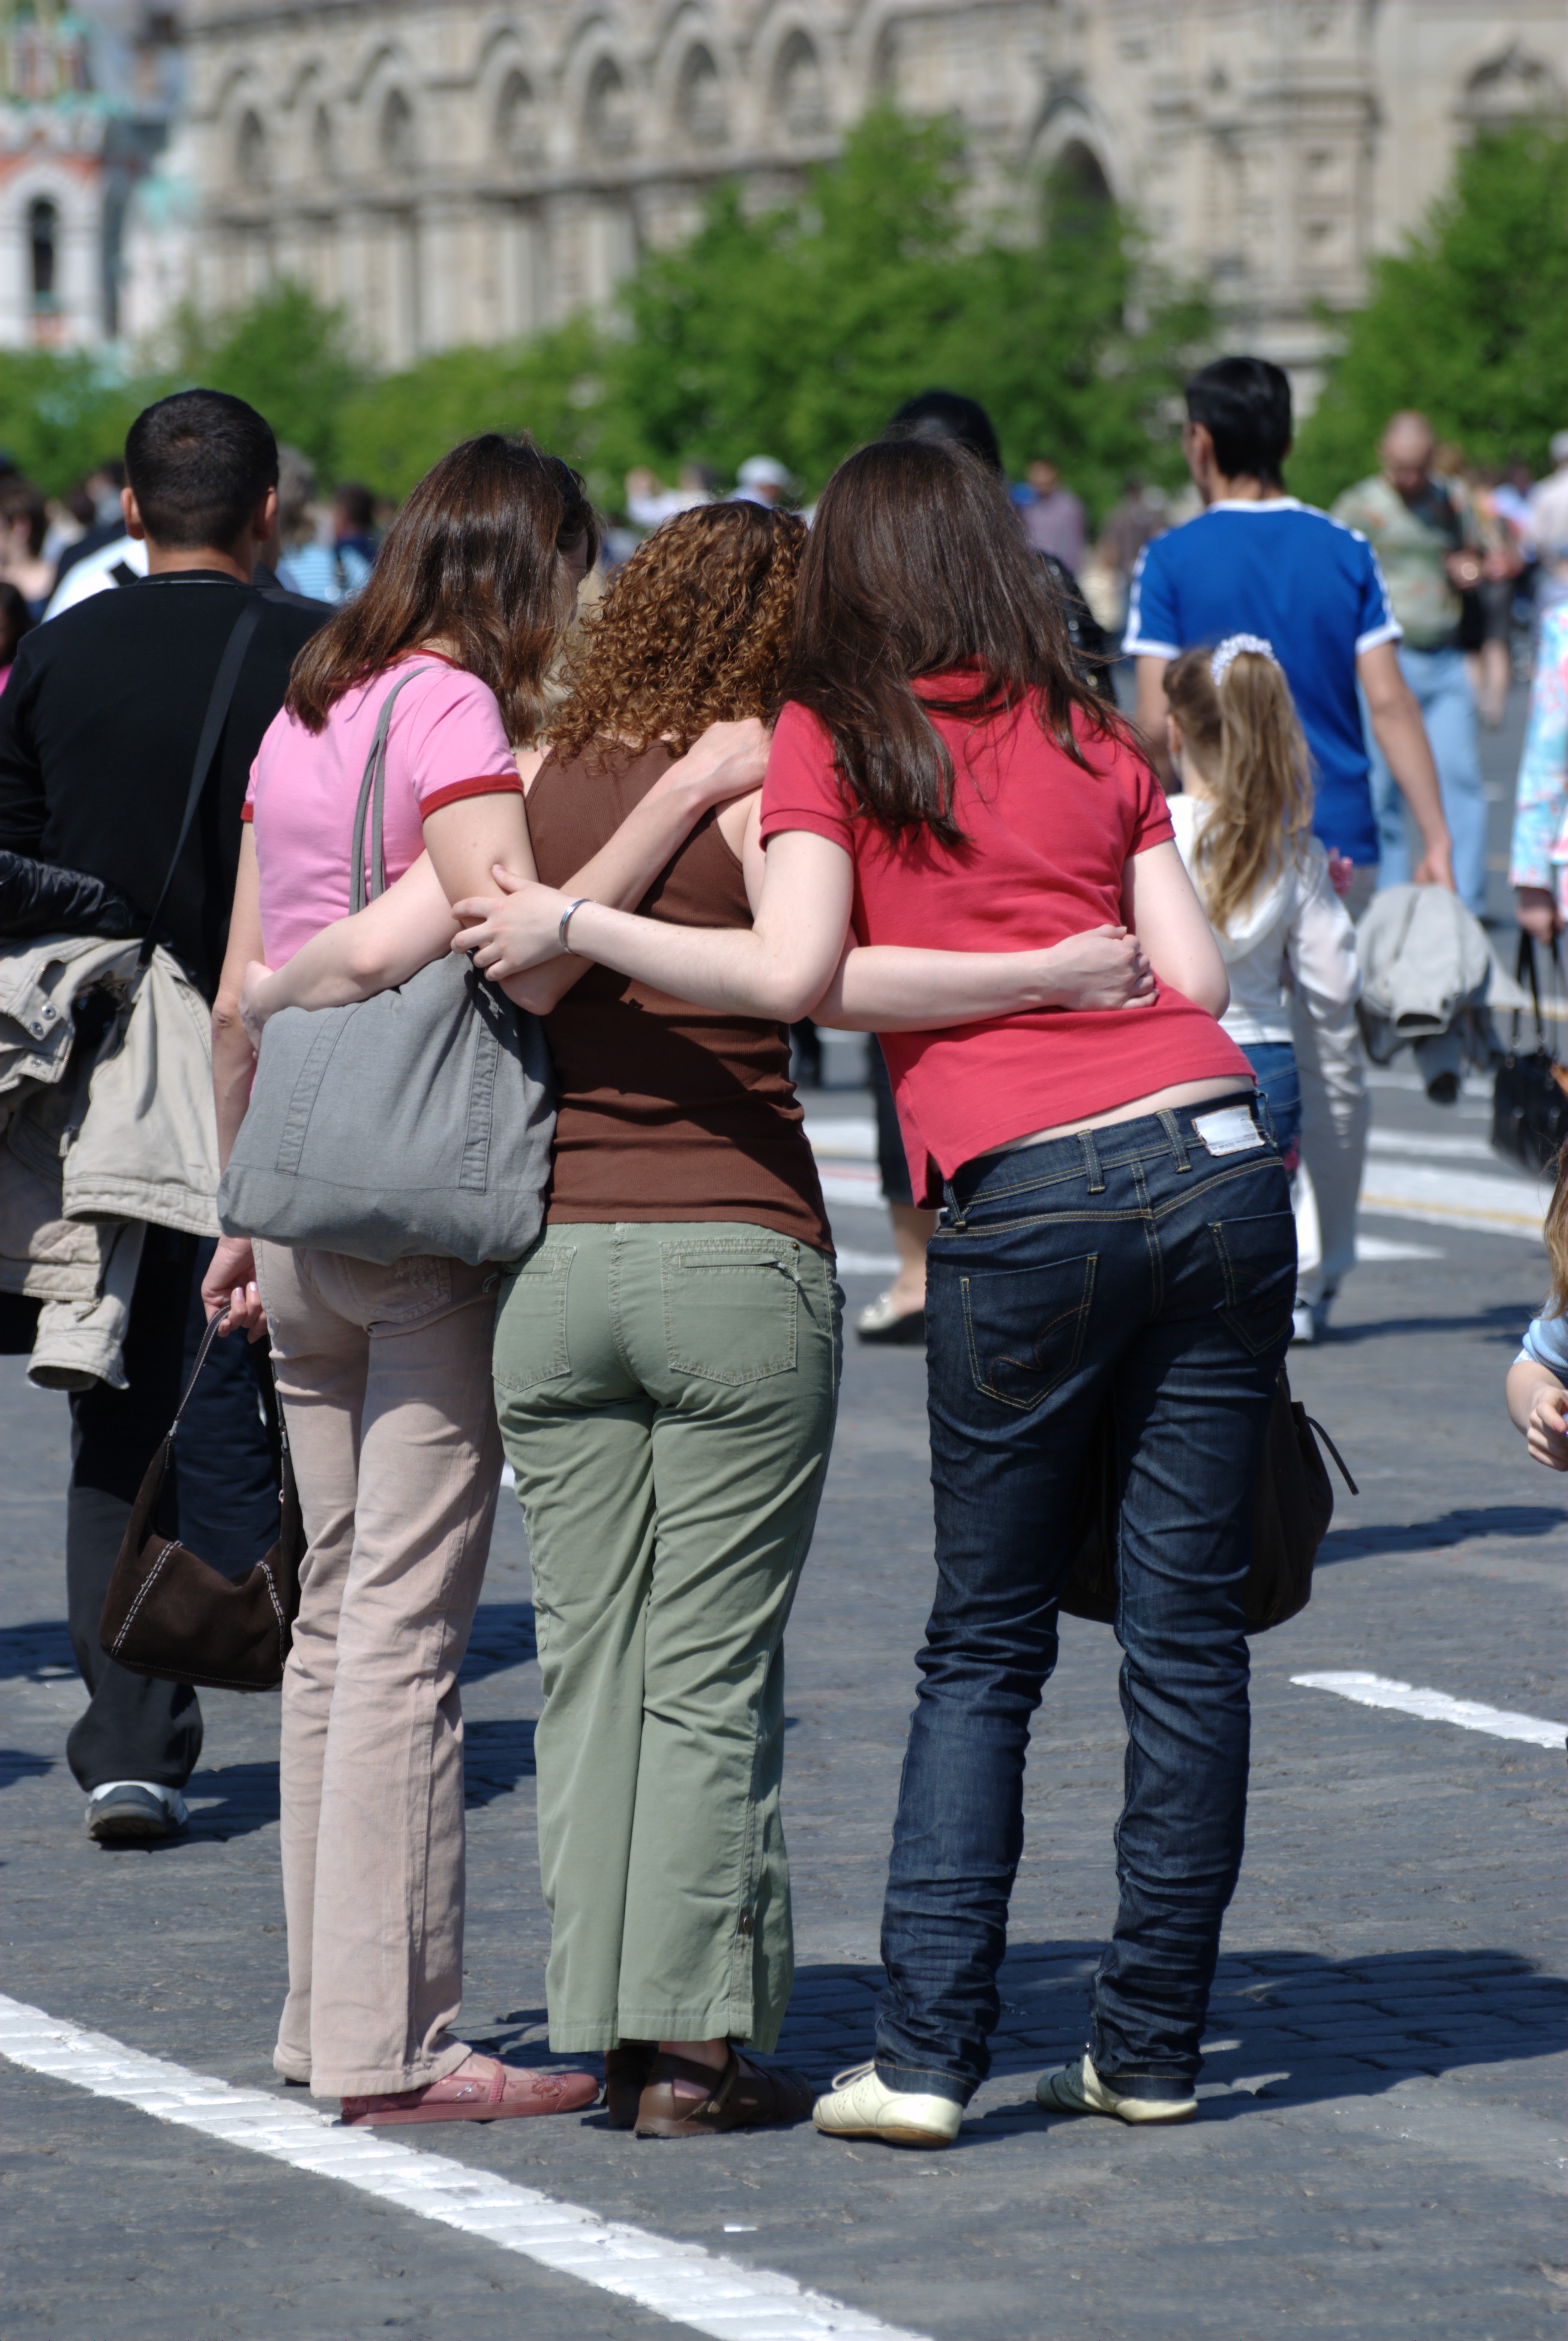
pedestrian, walking, person, people, girl, woman, road, street, crowd, lady, candid, girls, cool image, demonstration, mywinners, threegraces, interaction